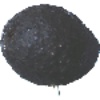
Label: Avocado ripe 1